Lacey Turner

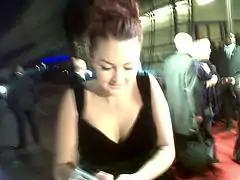
Turner signing autographs at 16th National Television Awards in January 2011

Turner was cast as Lia Shaman in the third series of "Being Human". She appeared in its first episode broadcast on 23 January 2011, watched by 1.37 million viewers (5%). She reprised her role for the series finalé. In March 2011, she played Elizabeth Lavenza, the bride of Victor Frankenstein (played by Andrew Gower), in an adaptation of Mary Shelley's 1818 novel "Frankenstein; or, The Modern Prometheus" titled "Frankenstein's Wedding", which aired on BBC Three, live from the derelict Kirkstall Abbey in Leeds, in front of an audience of 12,000. The show was nominated for a national RTS award, but did win a RTS Yorkshire award.